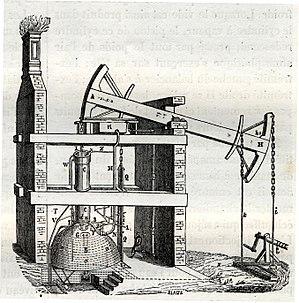
Le paysage industriel est un paysage généralement situé souvent en dehors et à la limite de la ville qui s'est majoritairement constitué à la révolution industrielle.